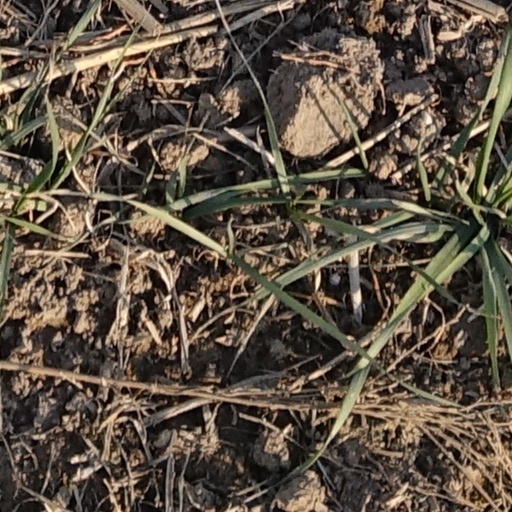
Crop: wheat